Christophe Laporte

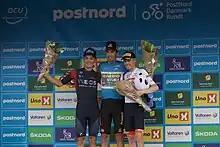
Laporte (centre) won the 2022 Danmark Rundt on the final day, ahead of Magnus Sheffield (left) and Mattias Skjelmose (right)

At the Tour de France, Laporte was a key part of Van Aert's sprint lead-outs that would ultimately result in Van Aert taking the points classification at the race. Having taken a third-place stage finish on stage four, Laporte also spent stages ten and eleven in breakaways and was involved in some of the pace-making on the latter, that resulted in teammate Jonas Vingegaard definitively taking the yellow jersey. Laporte would ultimately take a stage victory, on stage 19, jumping across to the breakaway in the closing kilometres and pushed on during the uphill sprint in Cahors, beating Jasper Philipsen to the line. He then won the Danmark Rundt, winning the final stage of the race to overhaul Magnus Sheffield for the general classification, and he also won the points classification. Having been selected for the French team for the road race at the UCI Road World Championships in Australia, Laporte led home the sprint behind the winner Remco Evenepoel, taking the silver medal as a result. He concluded his season with victory at Binche–Chimay–Binche, having attacked with Rasmus Tiller with approximately remaining, before dropping Tiller in the closing stages.